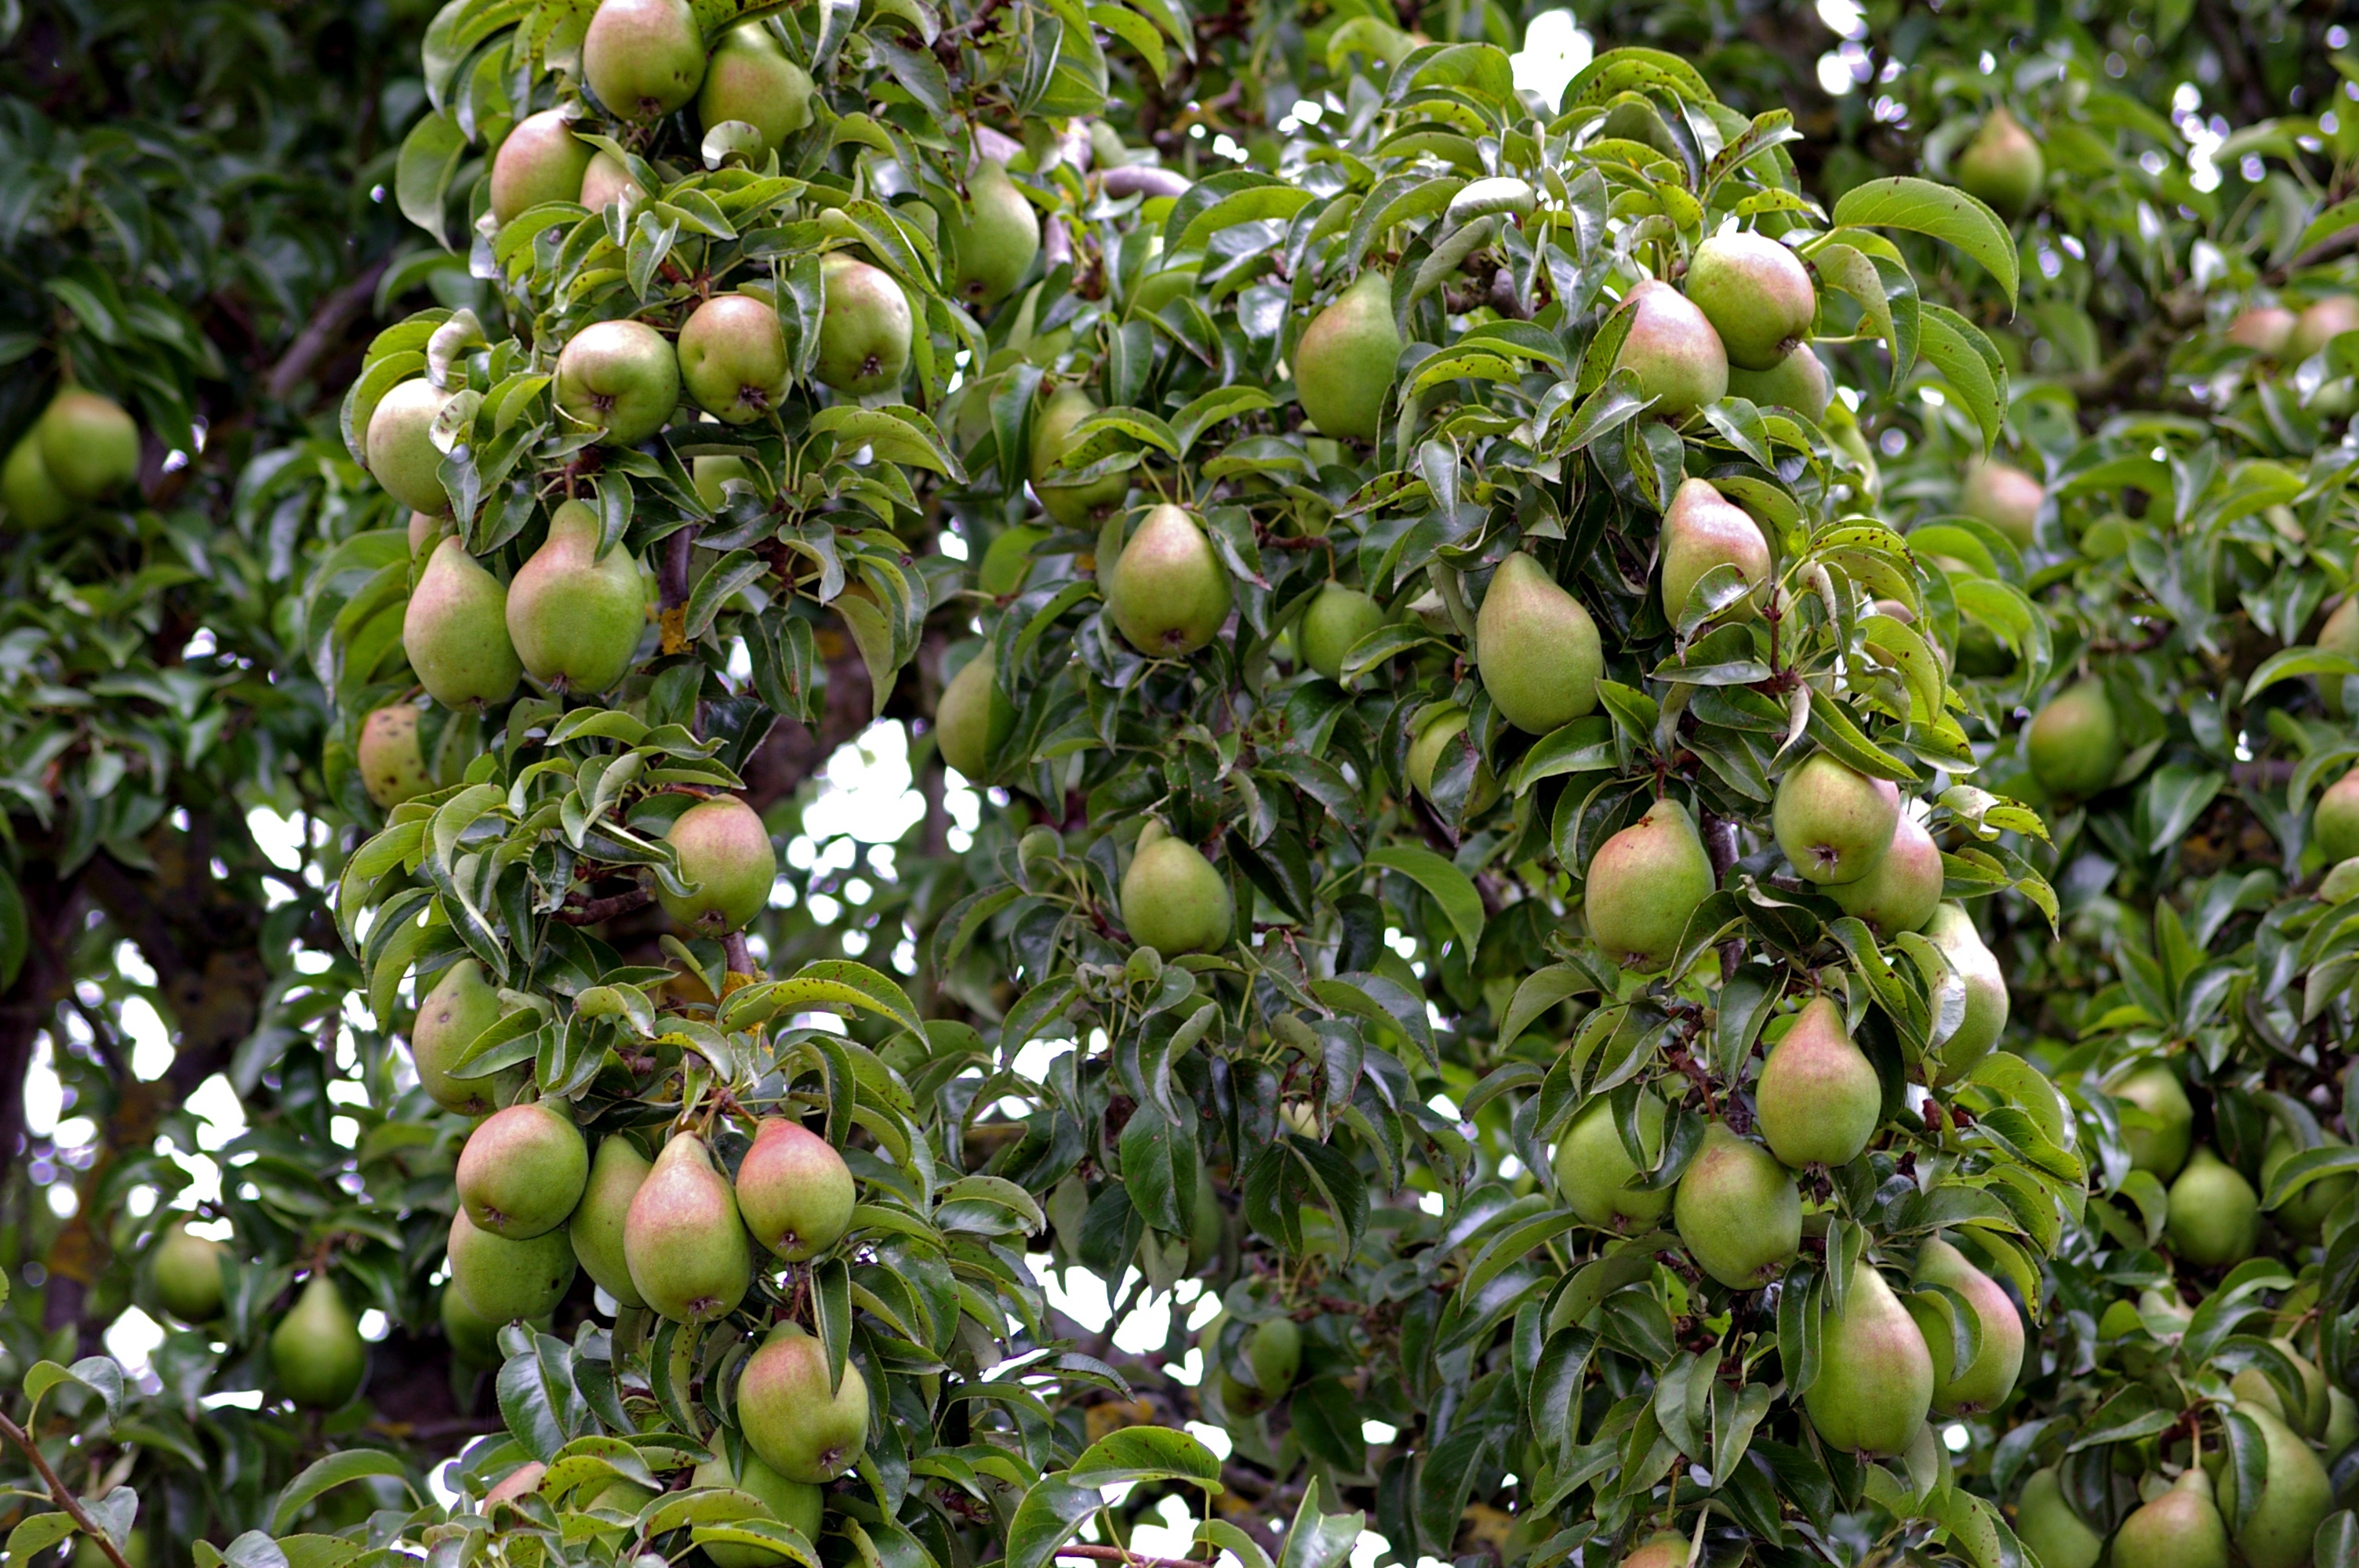
tree, nature, branch, plant, fruit, orchard, ripe, food, red, harvest, produce, evergreen, autumn, garden, pear, healthy, eat, delicious, leaves, september, shrub, pears, fruit tree, fruits, vitamins, frisch, most, bless you, many, cottage garden, kernobstgewaechs, pome fruit, flowering plant, nutrients, acerola, malpighia, yield, ungeerntet, damson, land plant, hardy kiwi, calamondin